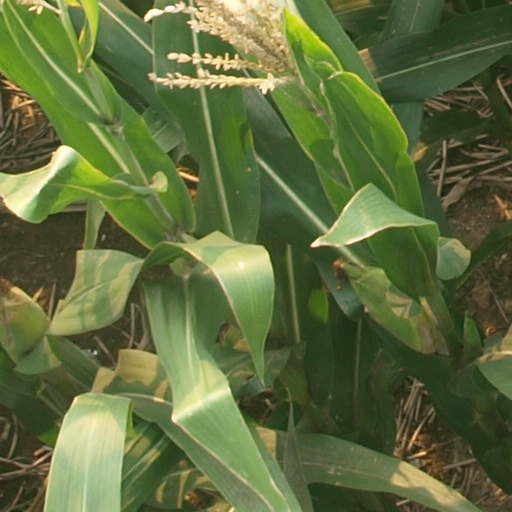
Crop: maize; corn